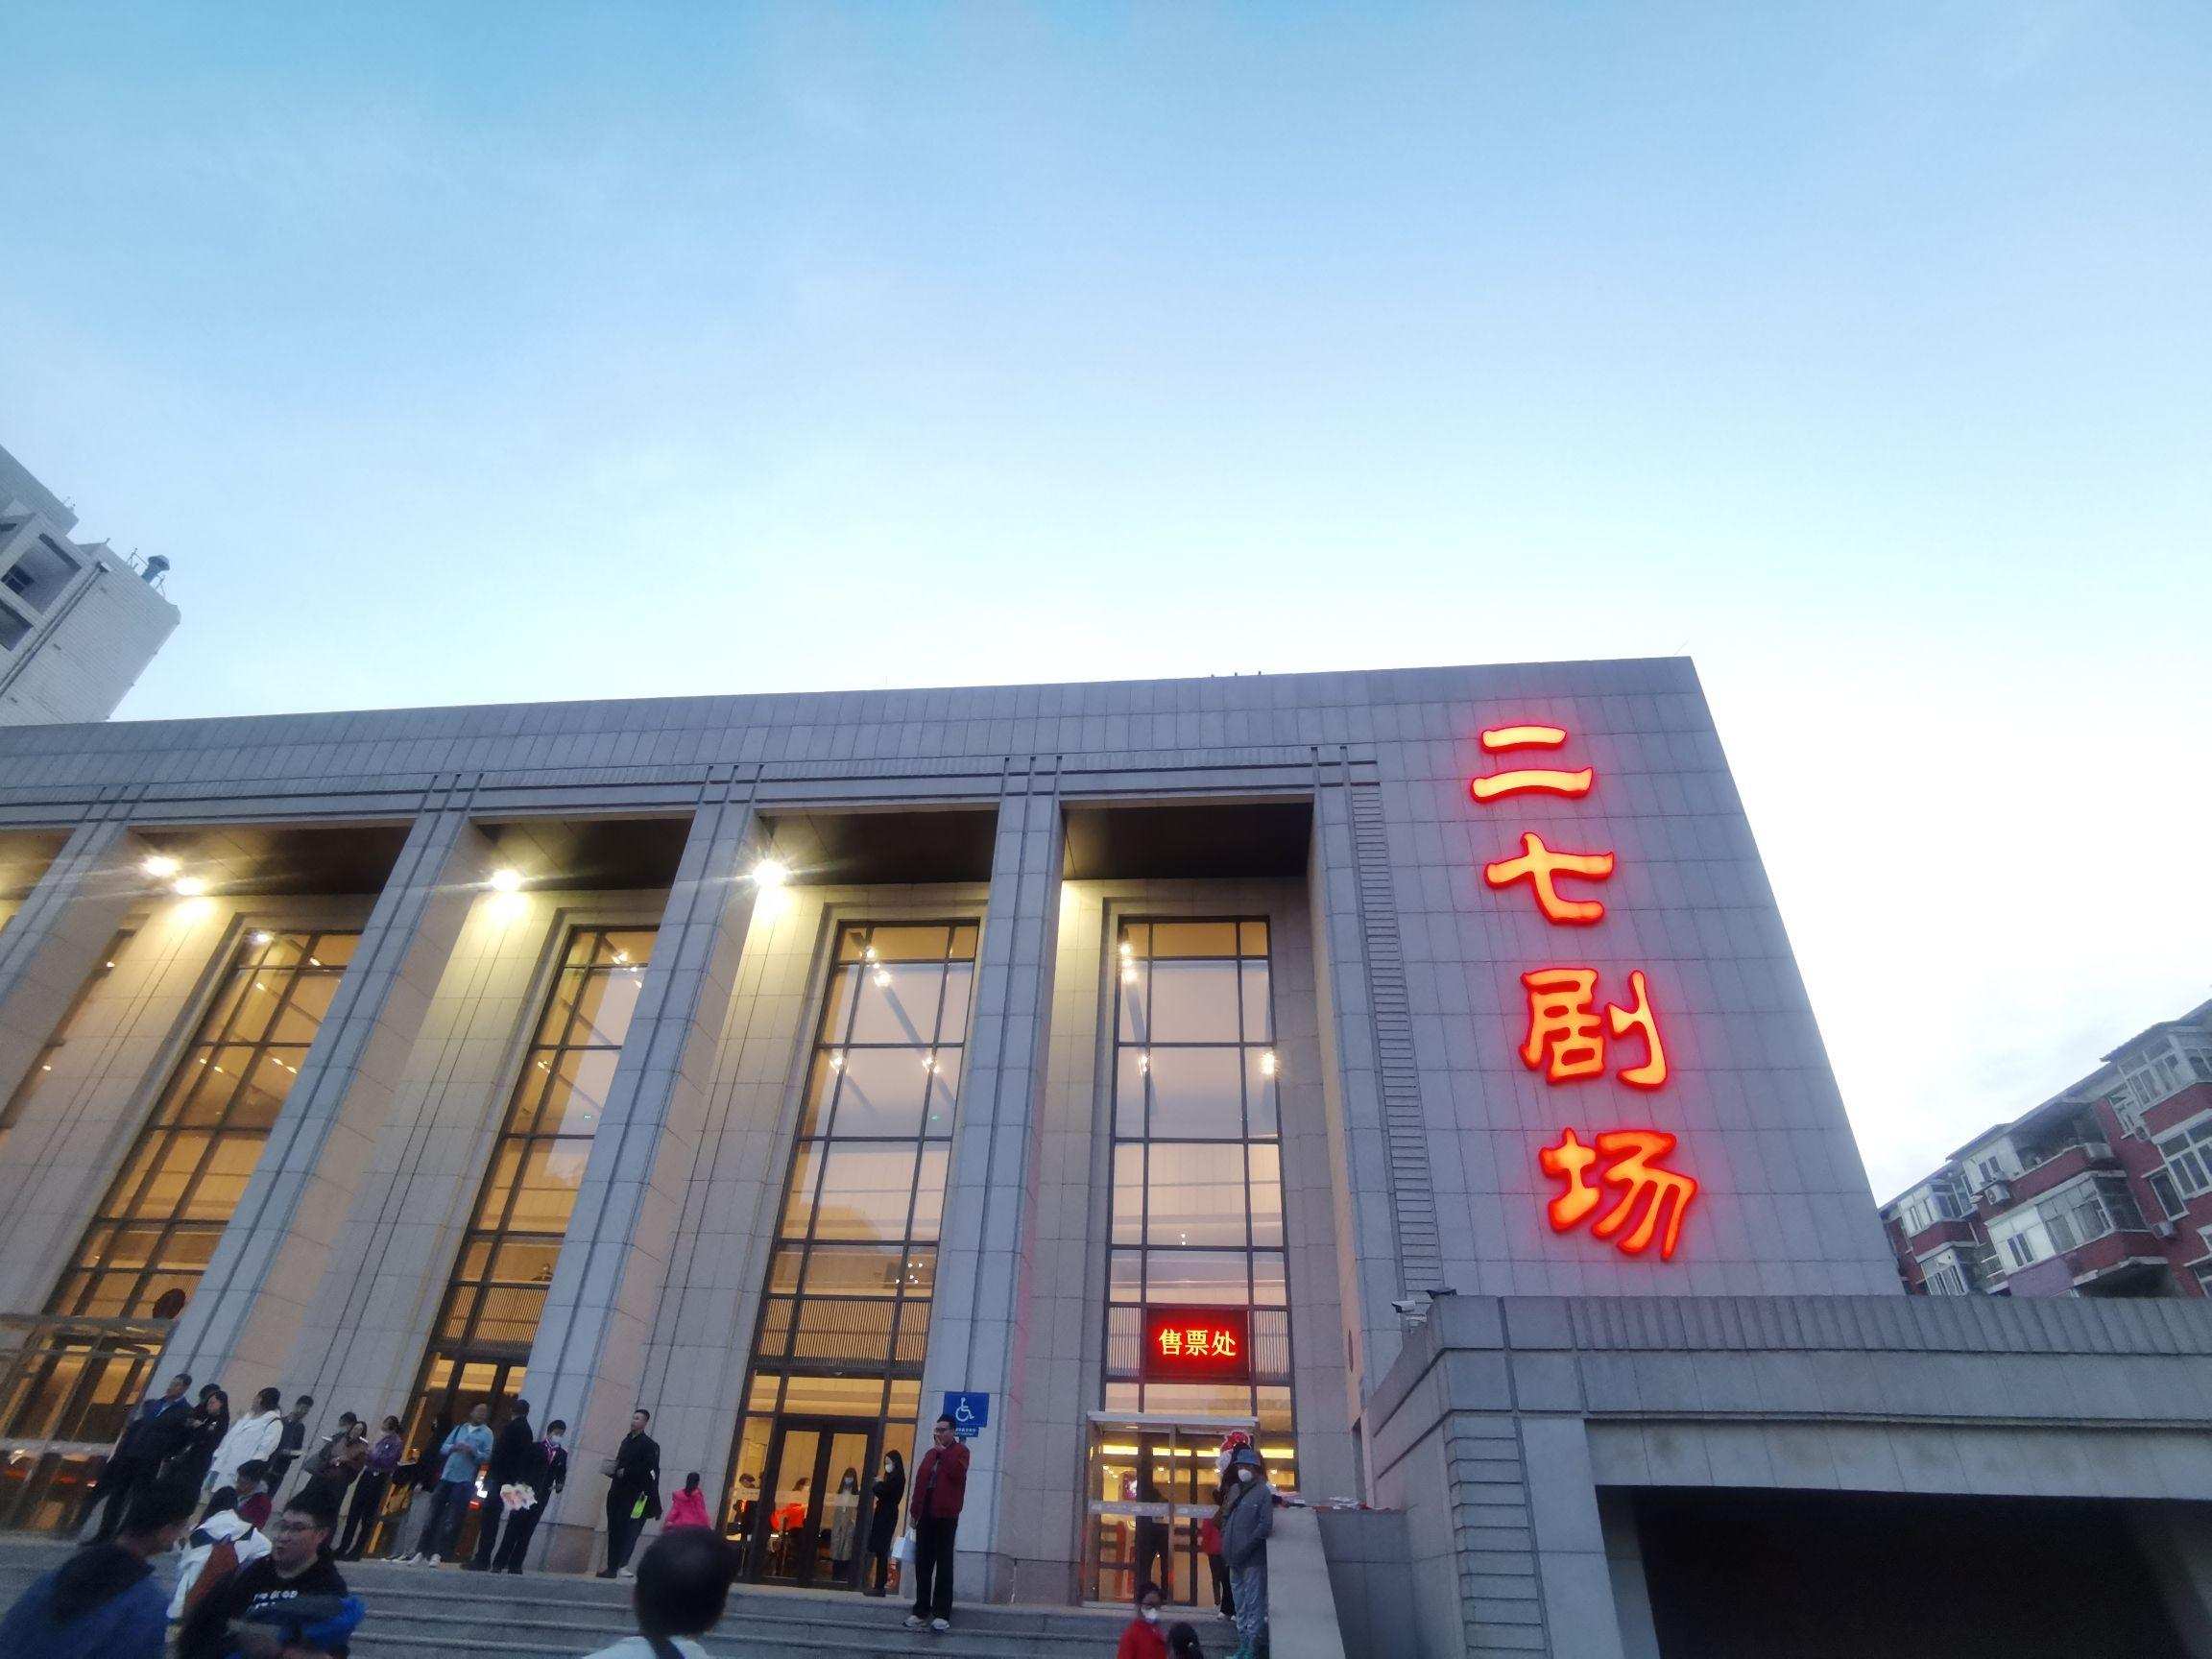
地标名称：二七剧场
所在城市：北京市·西城区